Los Matreros Rugby Club

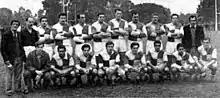
A team of 1969

The team was founded on August 28, 1928 and less than a year later it would join the Argentine Rugby Union to play at the third division, competing with 22 teams.